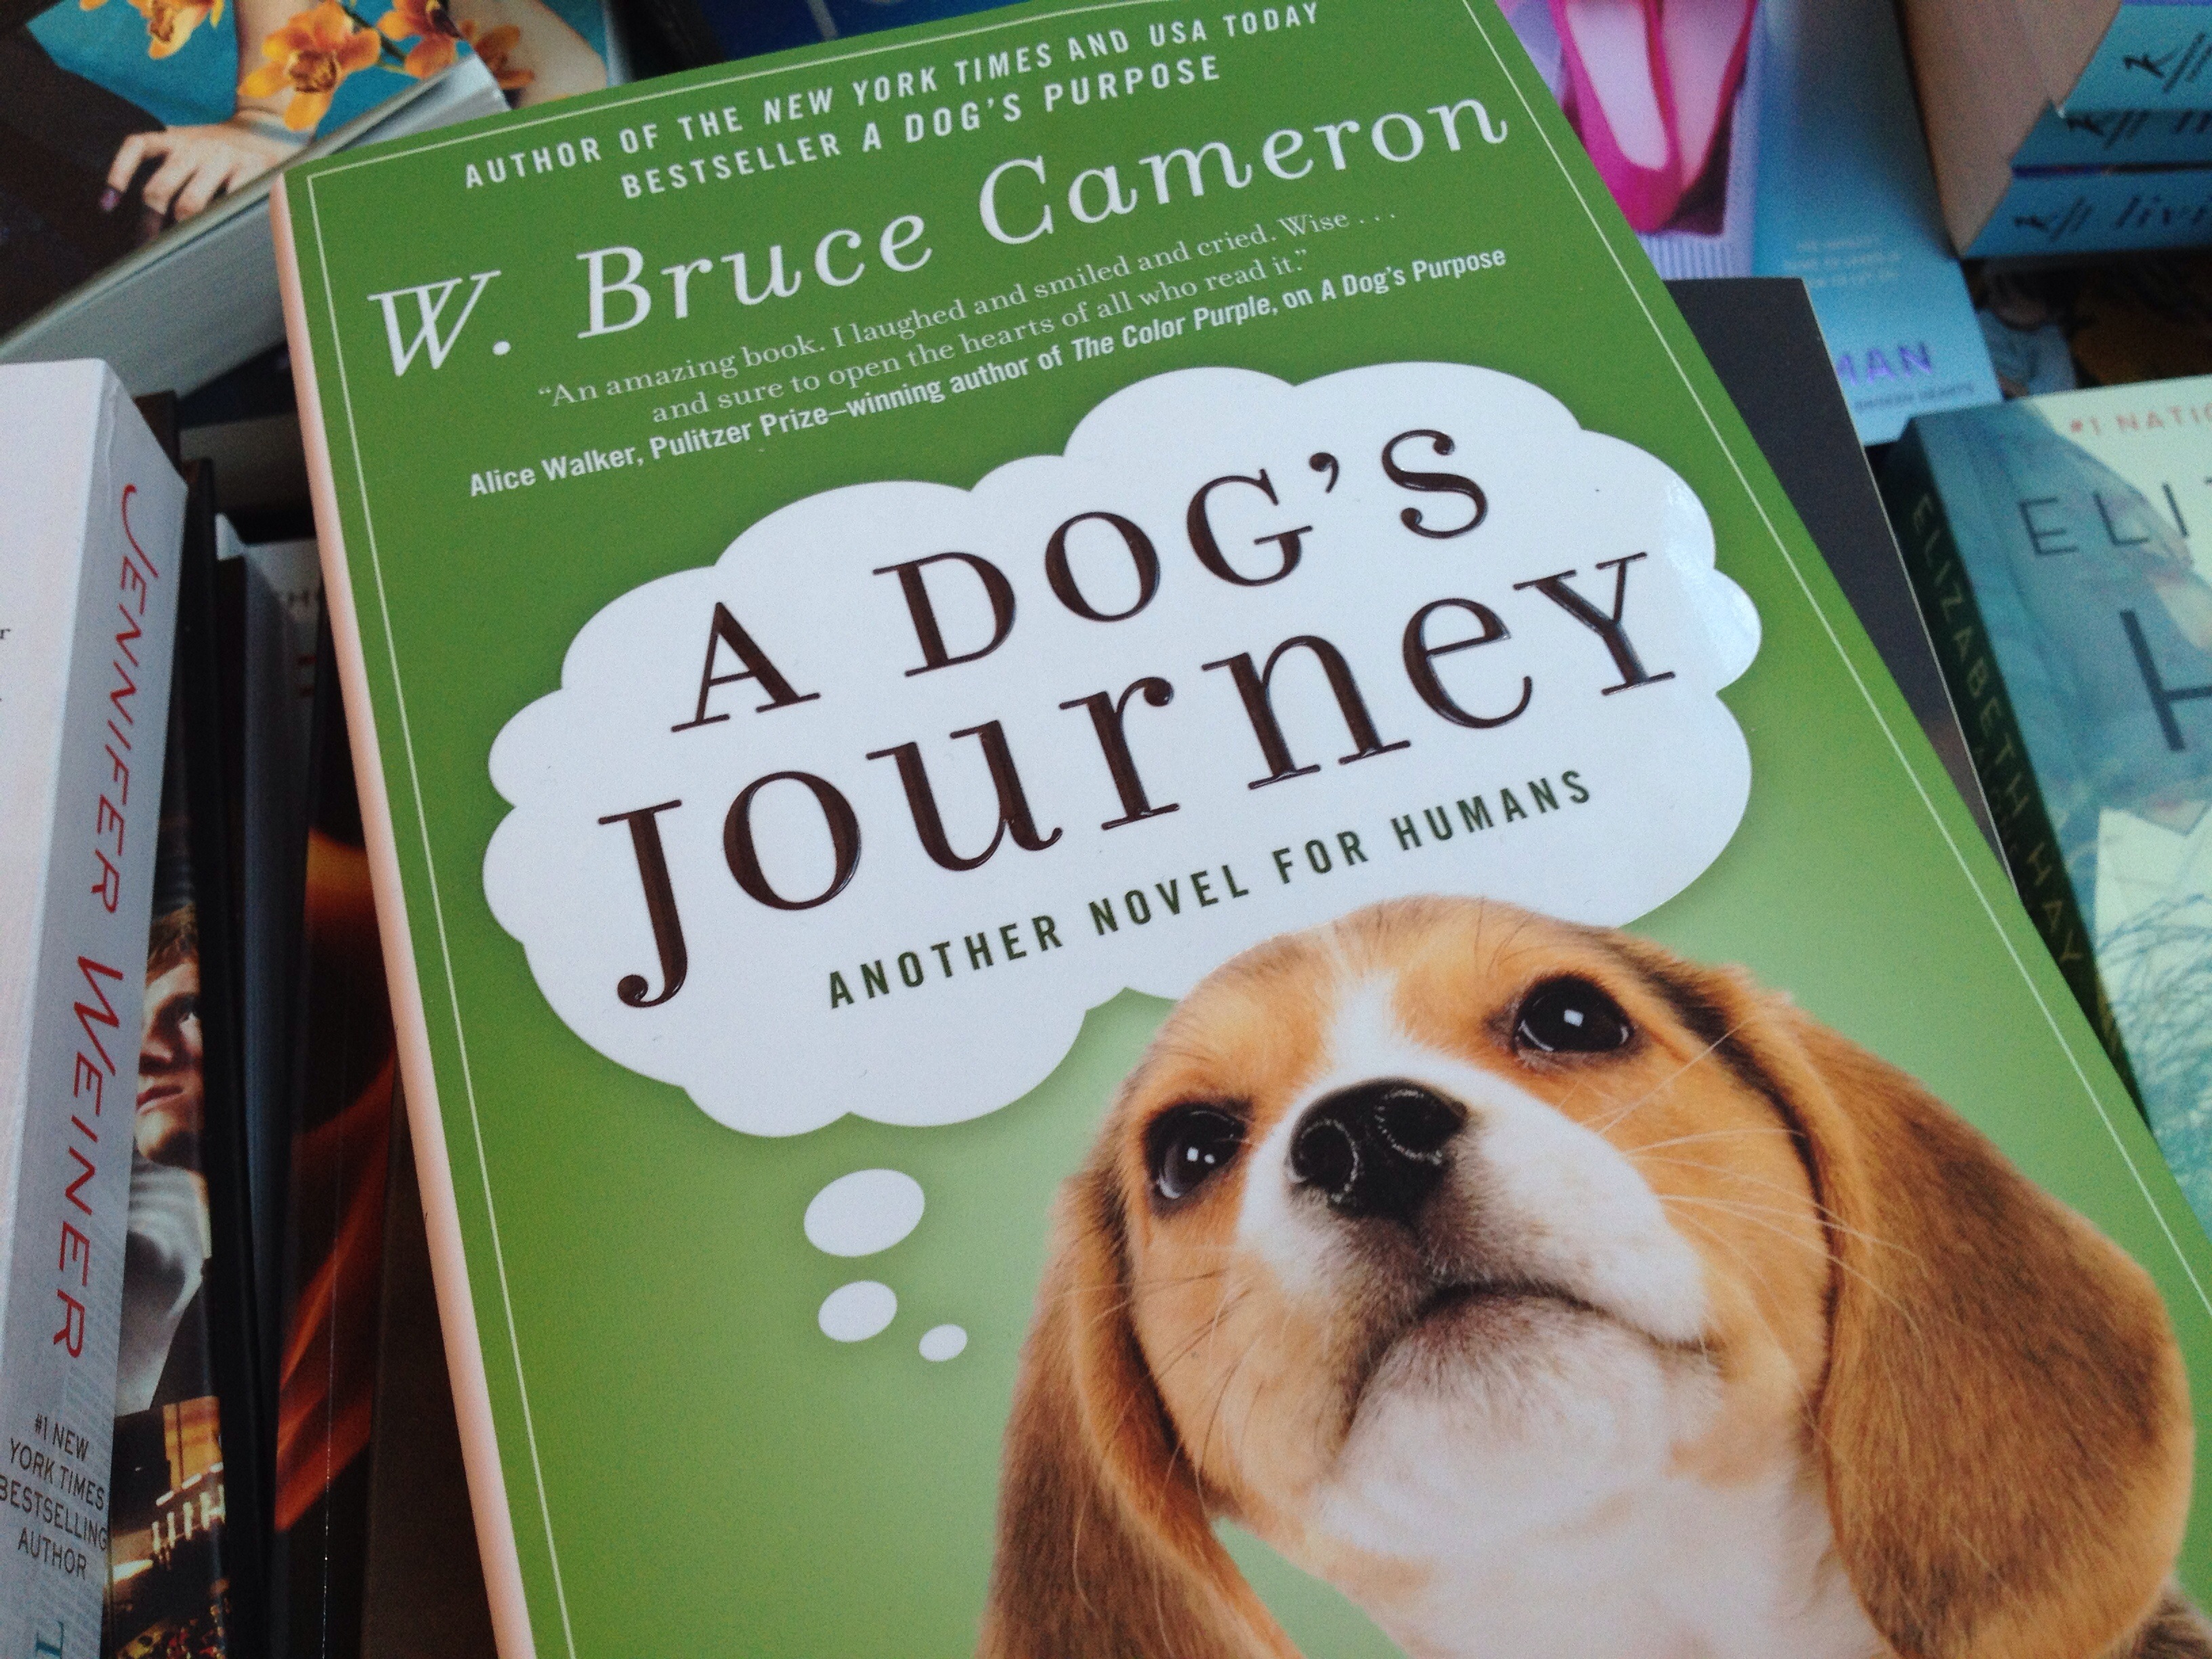
dog, dog like mammal